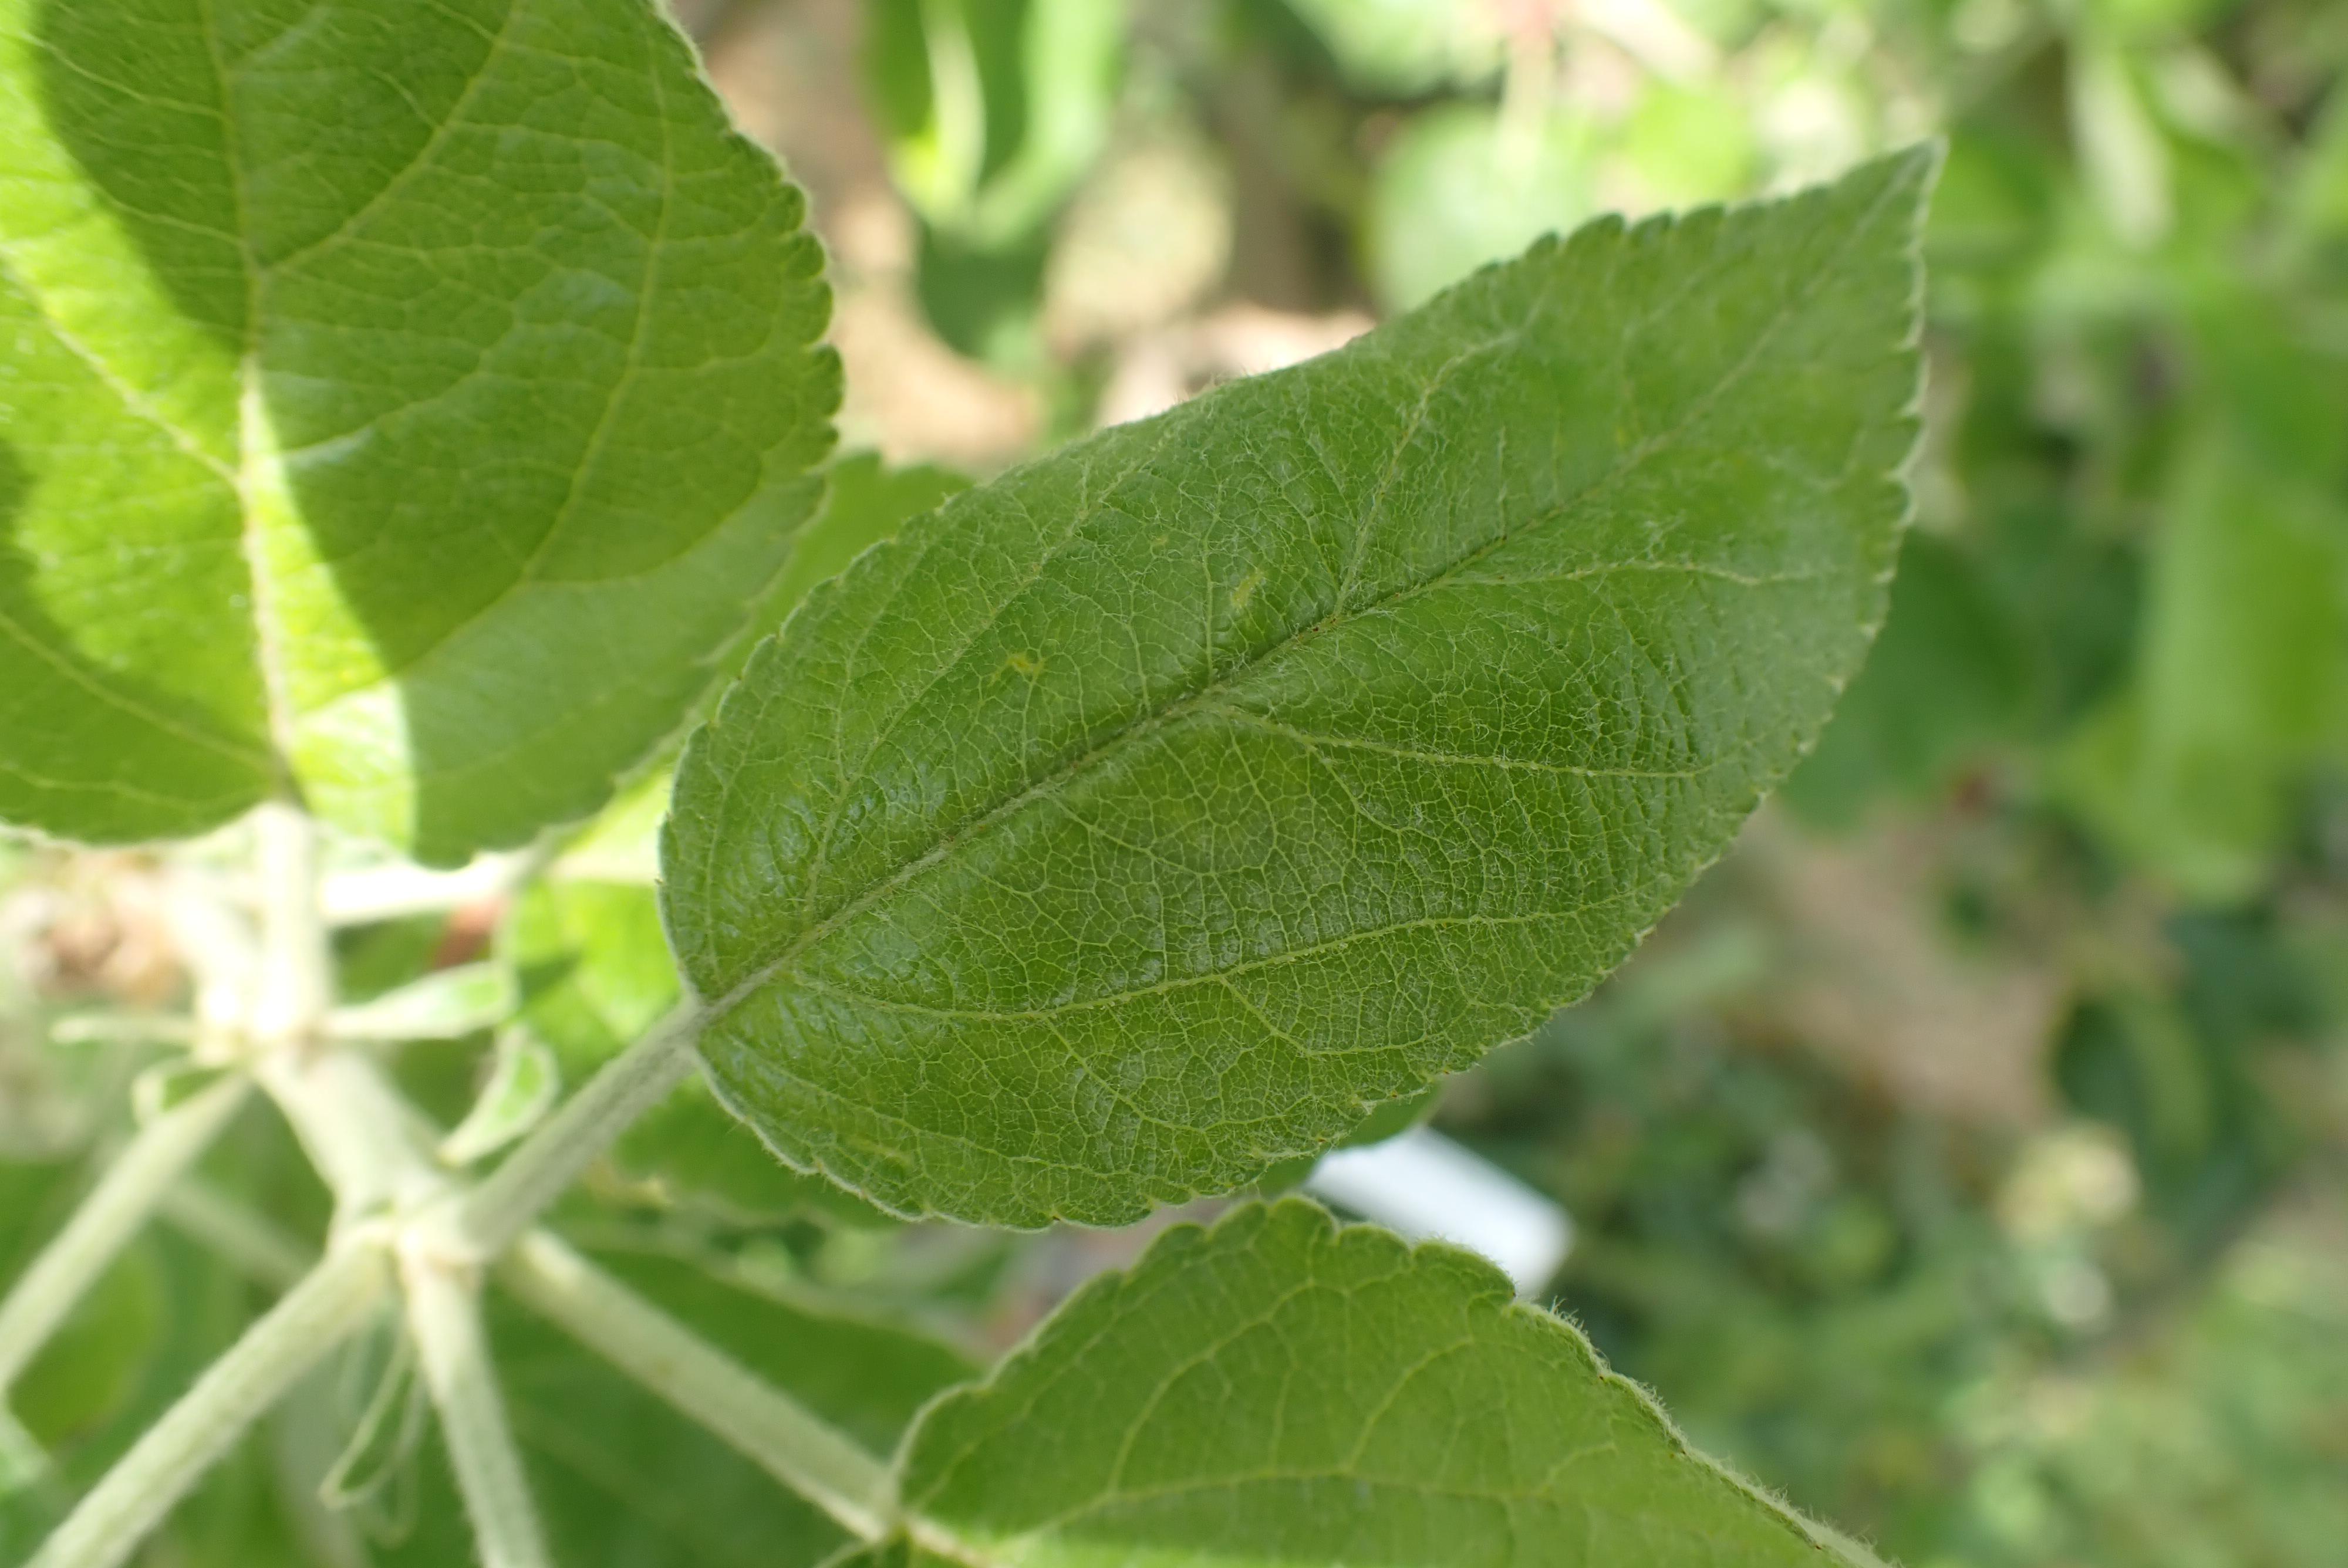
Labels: healthy